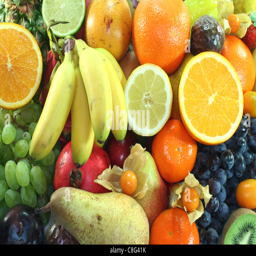
mix of native and exotic fruits on a white background